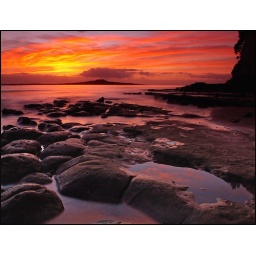
red sky in the morning